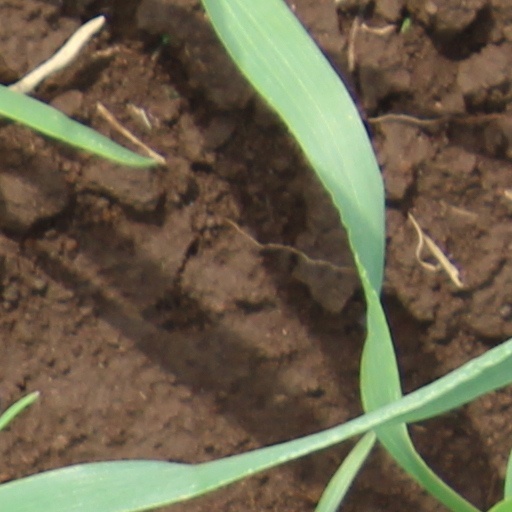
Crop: wheat